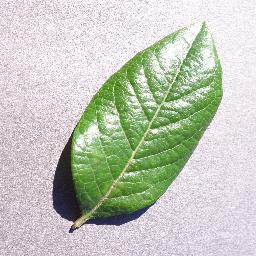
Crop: blueberry
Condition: healthy